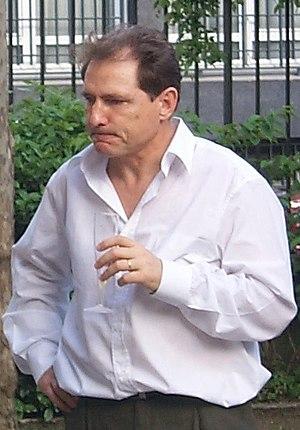
Jacques Prost, né le 21 janvier 1946 à Bourg-en-Bresse est un physicien français, directeur général de l'ESPCI ParisTech de 2003 à 2013 et chercheur à l'institut Curie et à MBI Singapore.